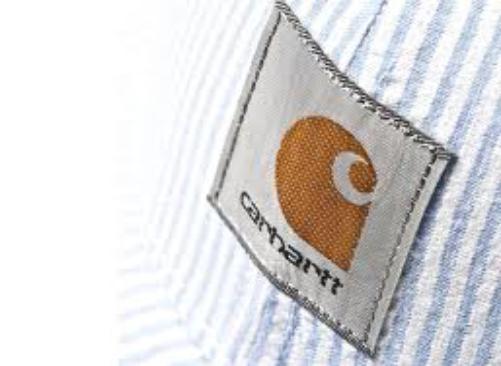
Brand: Carhartt
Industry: Clothes